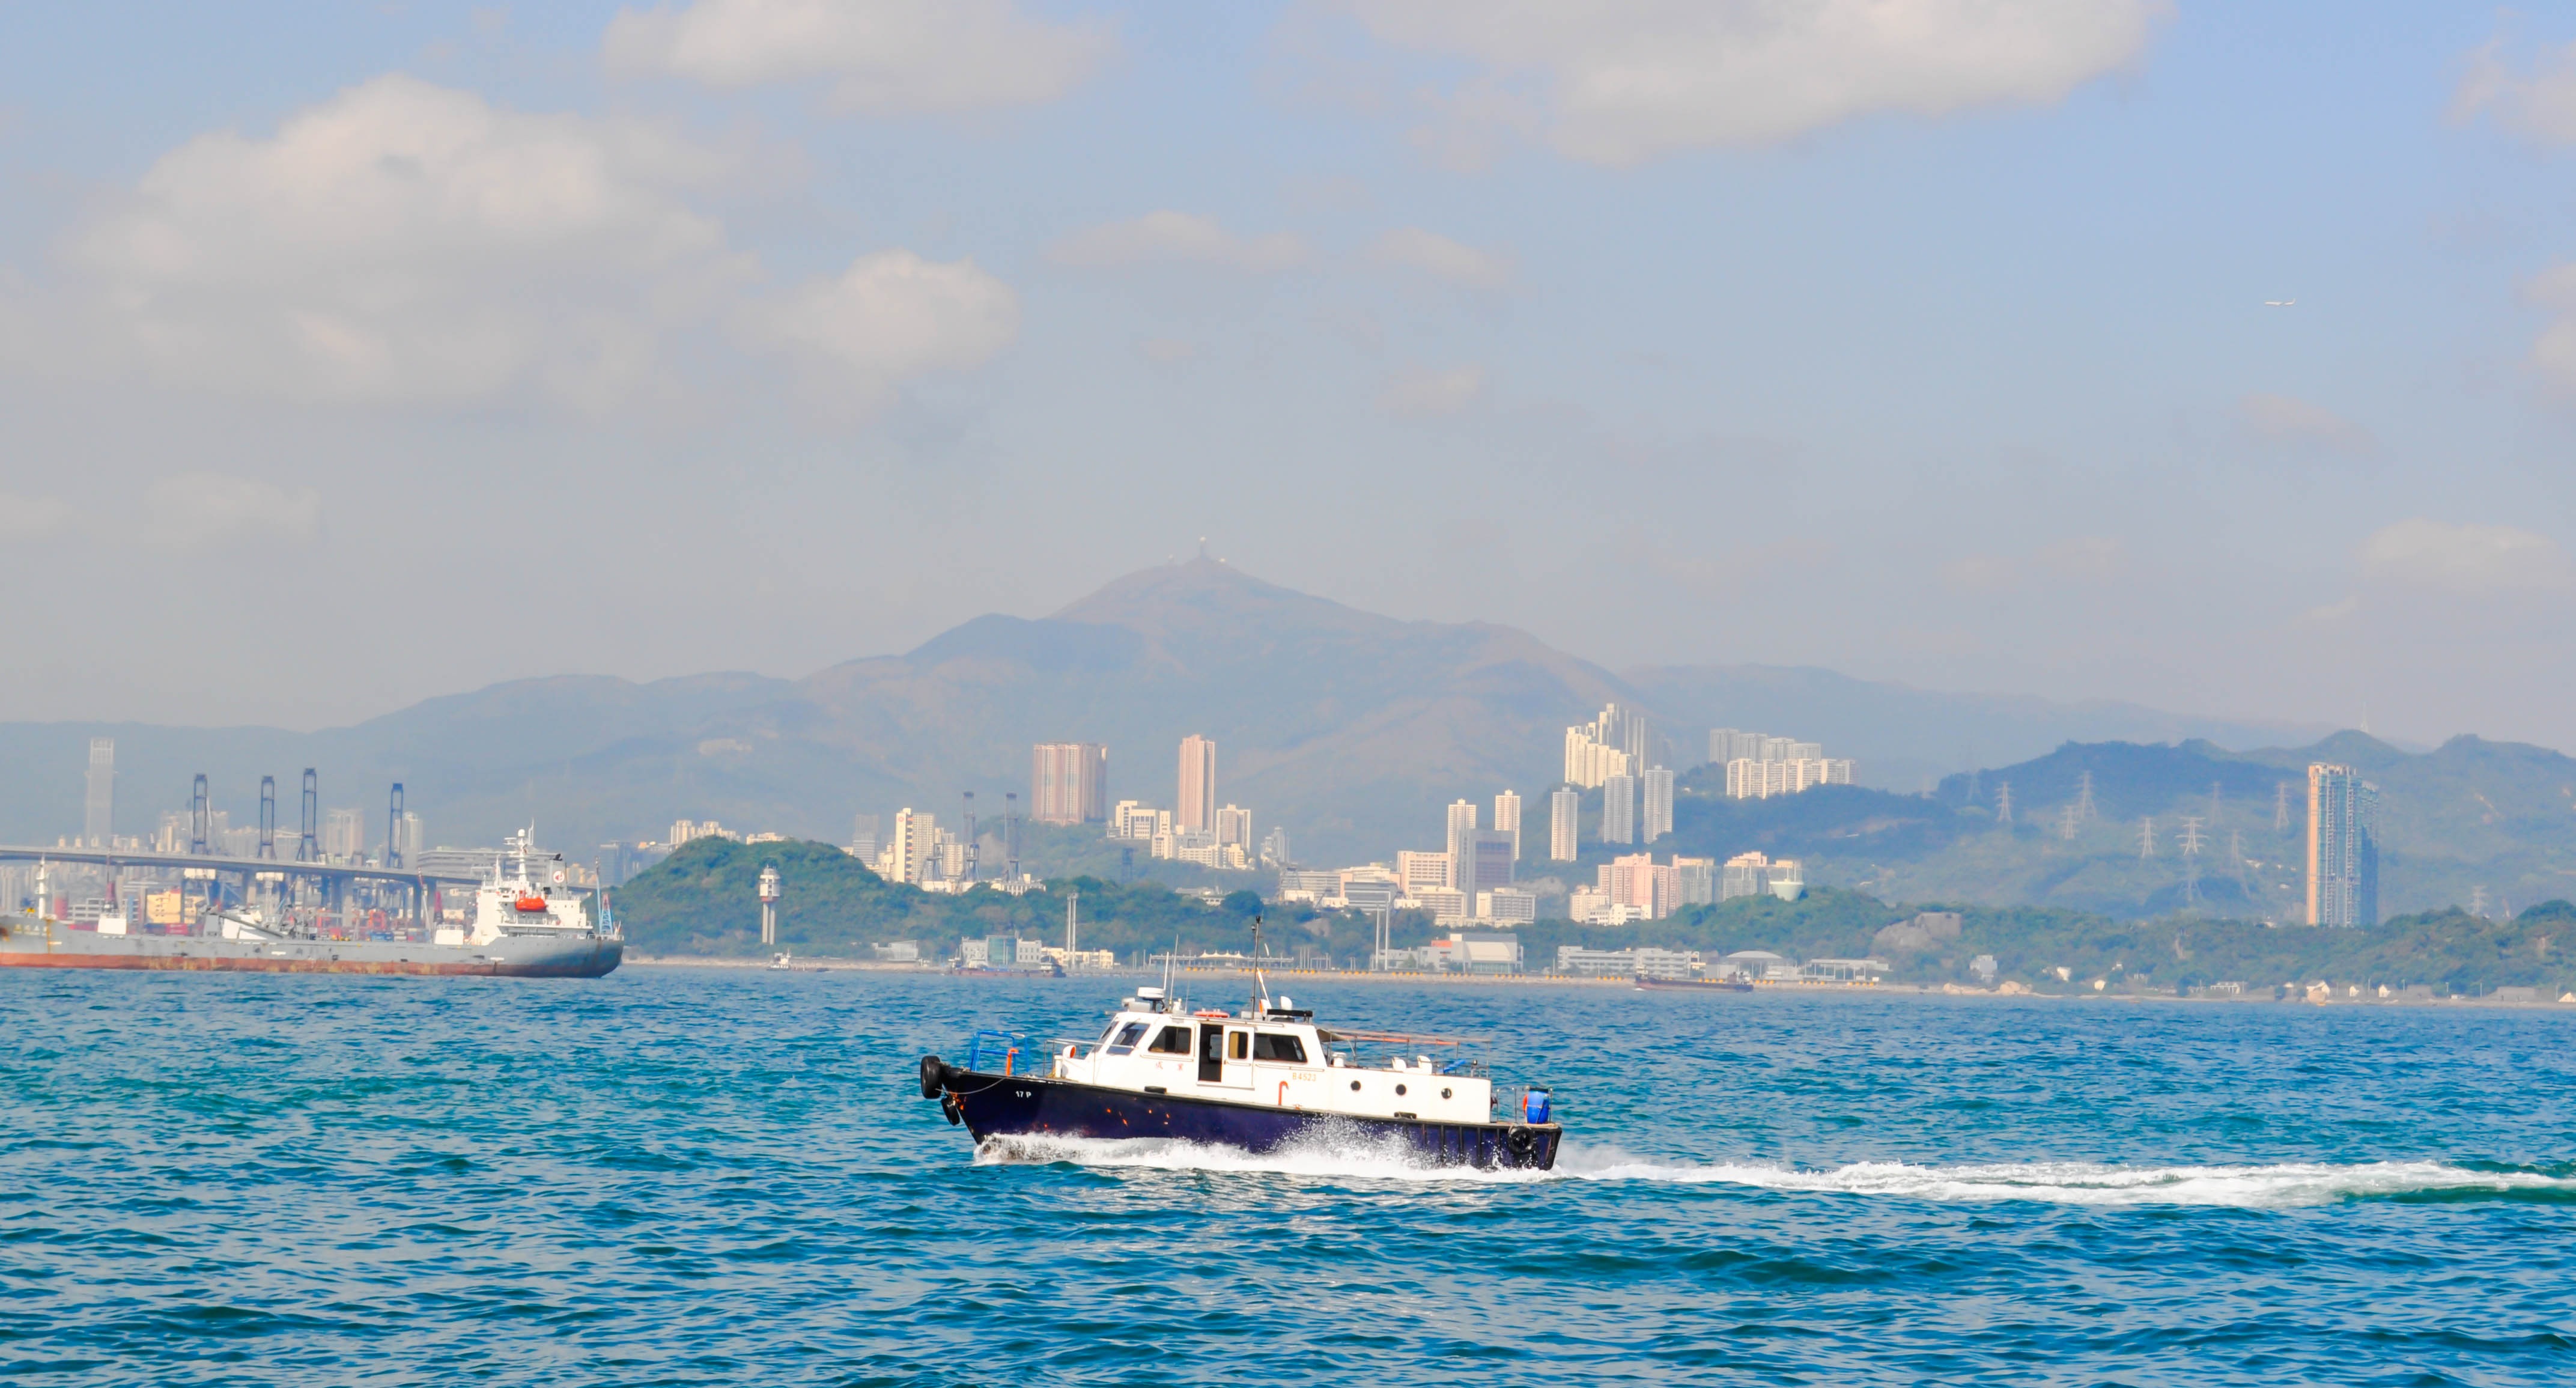
sea, water, boat, ship, transportation, transport, vehicle, yacht, bay, harbor, hong kong, ferry, boating, china, watercraft, passenger ship